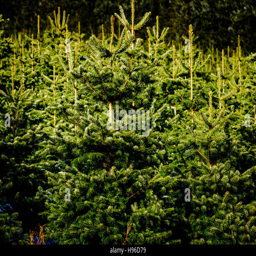
christmas trees growing on a farm